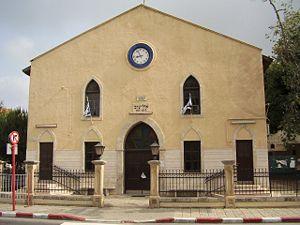
Cet article présente la liste de synagogues d'Israël.